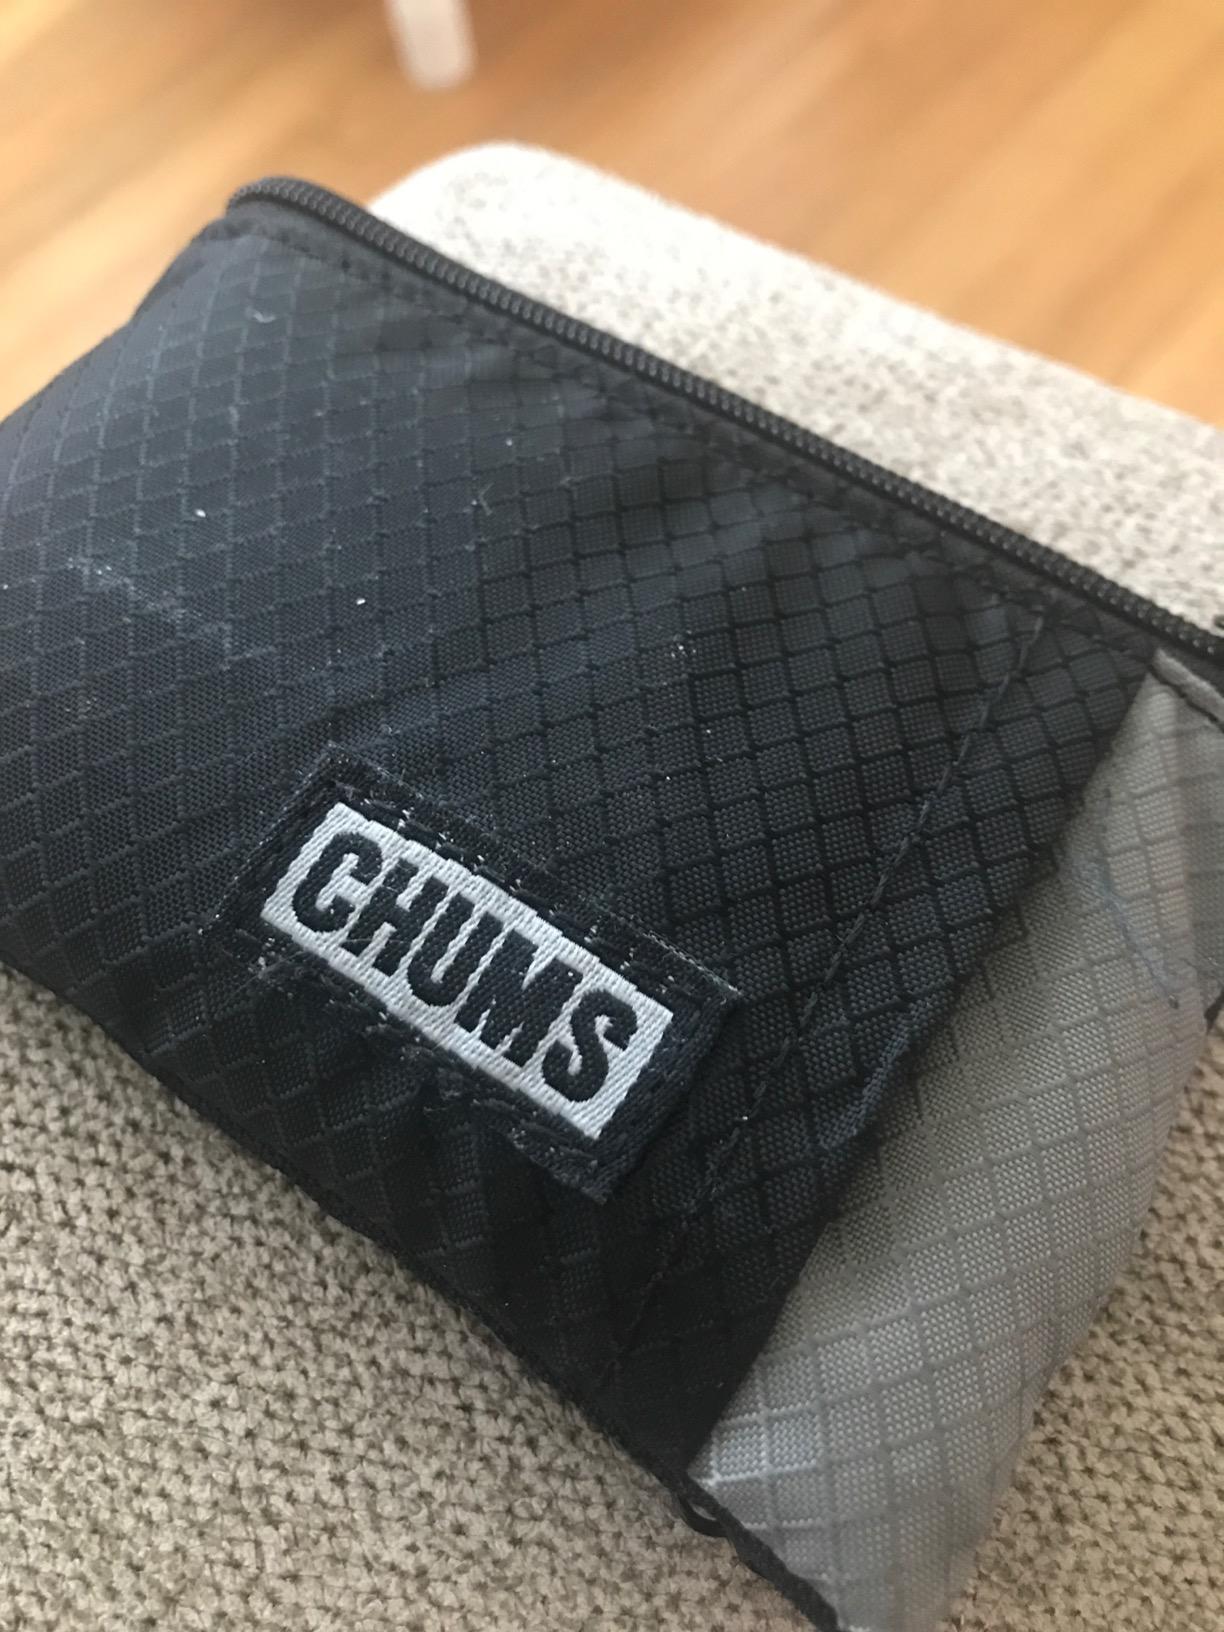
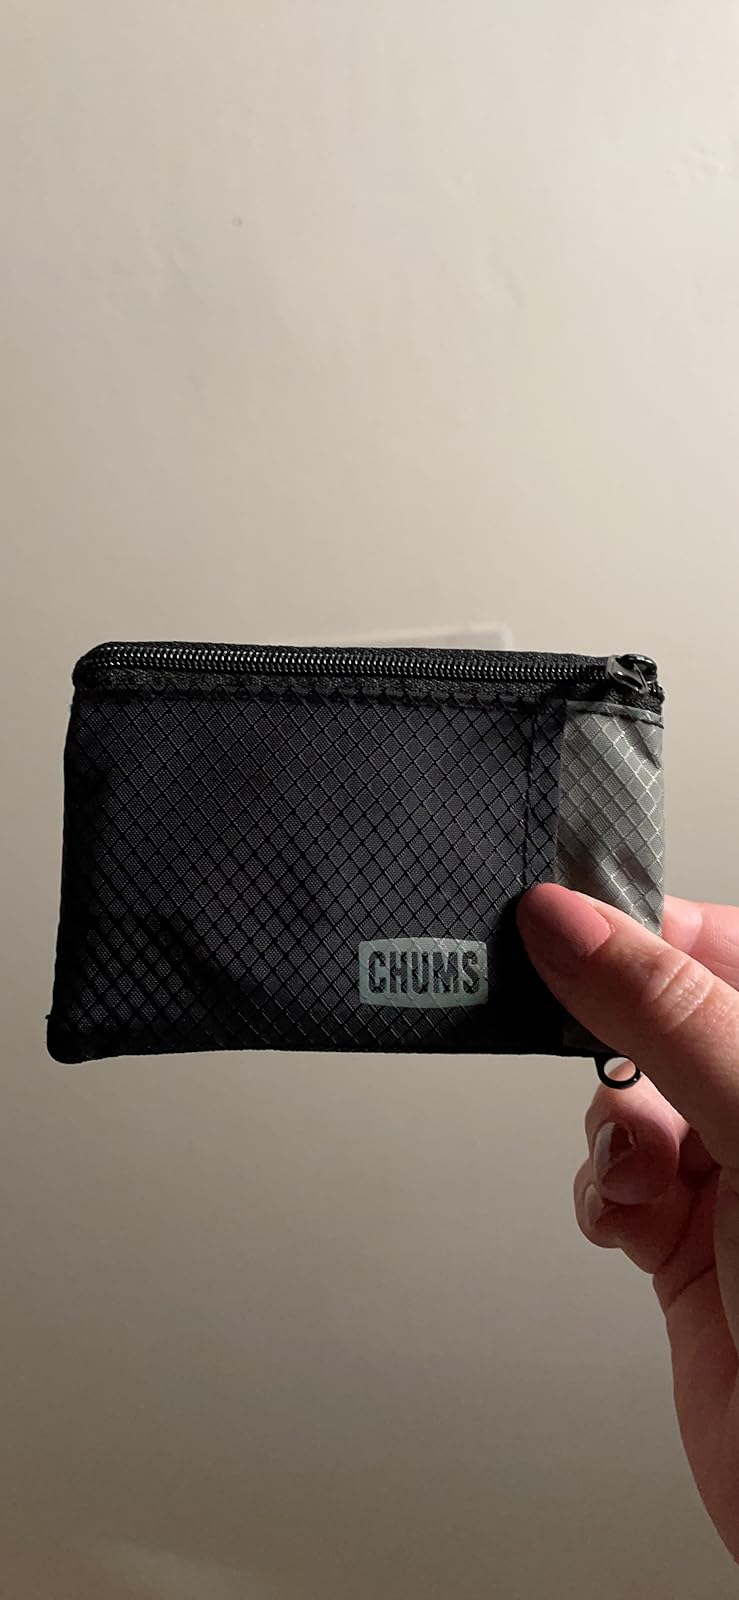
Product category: accessories_wallet
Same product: yes